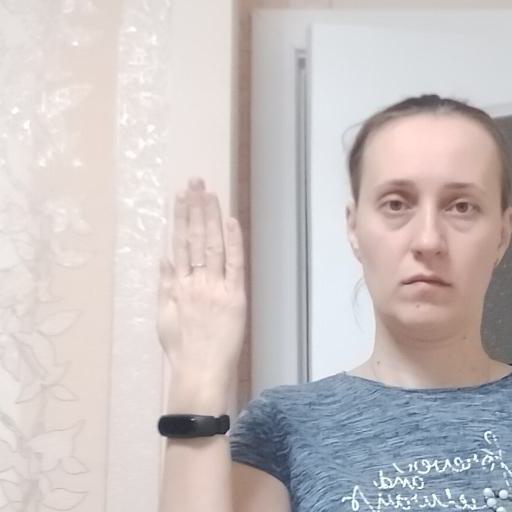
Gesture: stop_inverted